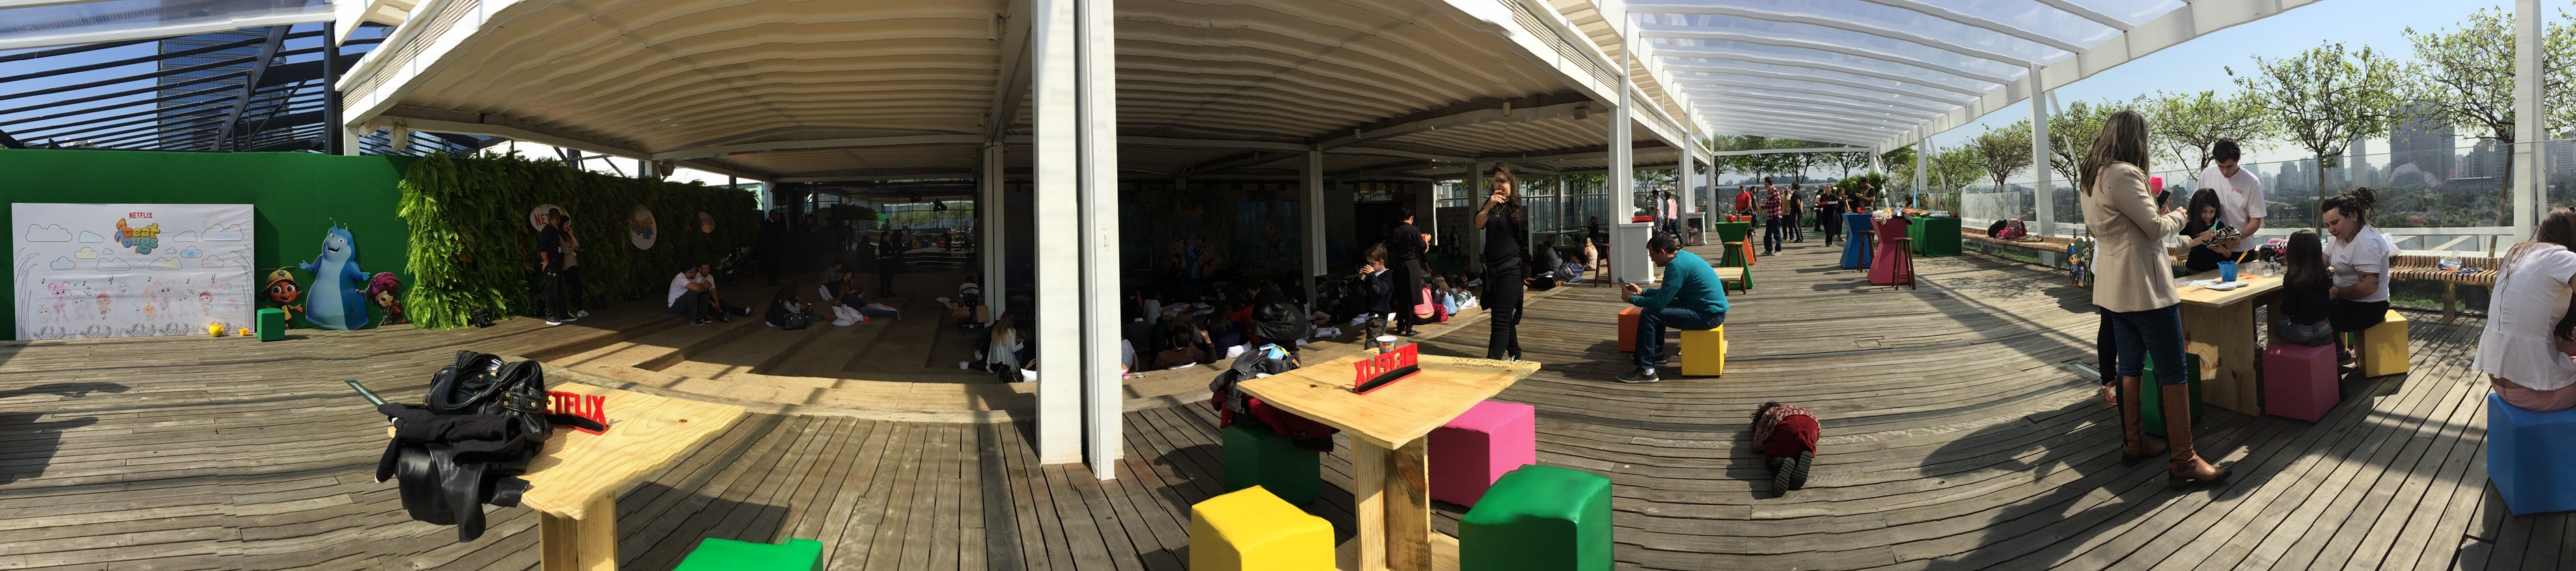
pedestrian, city, walkway, transport, bazaar, market, tourism, public transport, public space, human settlement